Mendip Way

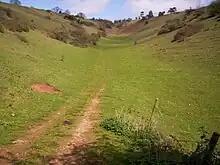

Descending into a valley, the route swings to the southwest to Black Rock at the top of Cheddar Gorge. It continues in this direction, first climbing then descending the hill to the east of the gorge, before swinging back eastwards just short of reaching the village of Cheddar. The path now climbs the southern escarpment of the Mendips, before descending by way of Batcombe Hollow to Draycott.